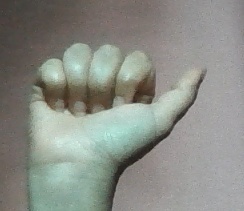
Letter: dhad